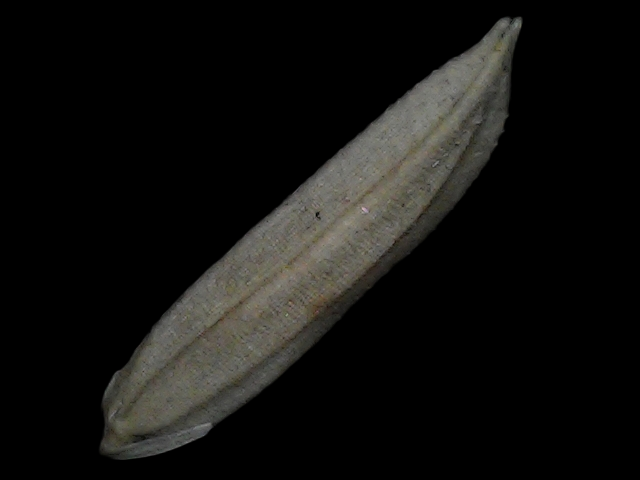
Rice variety: Bd57